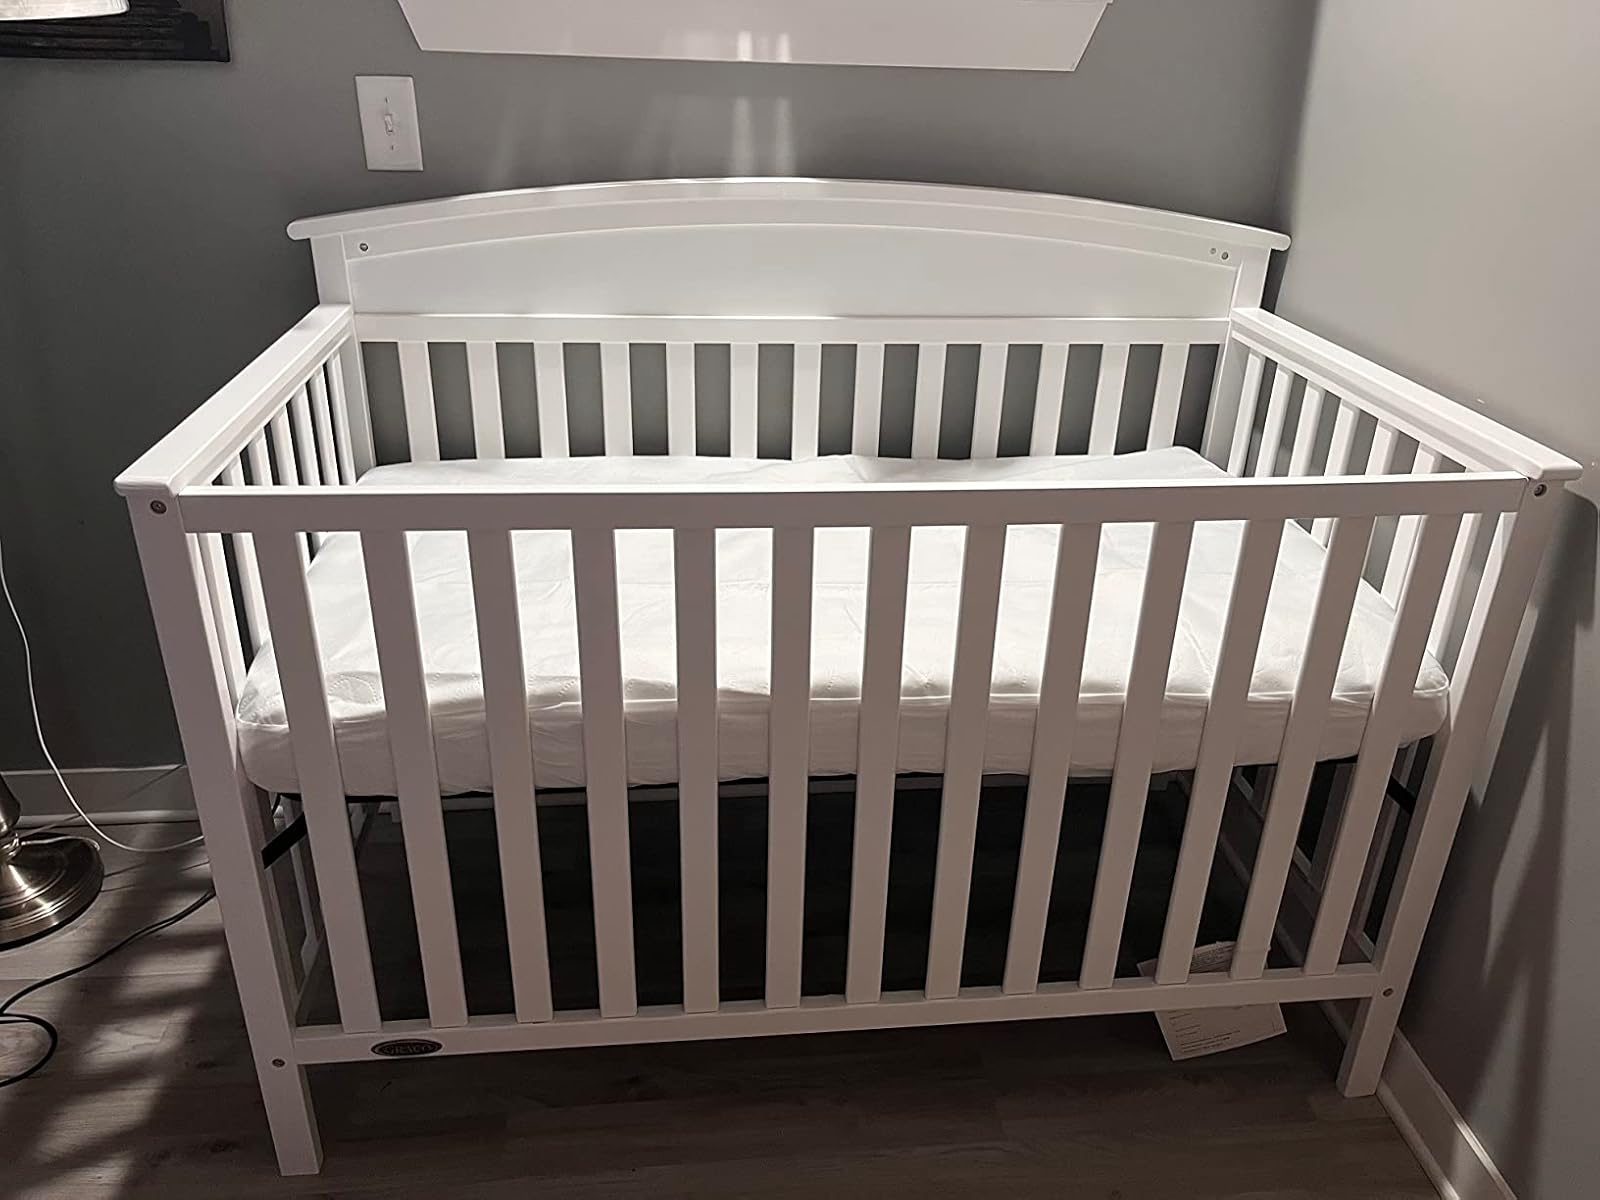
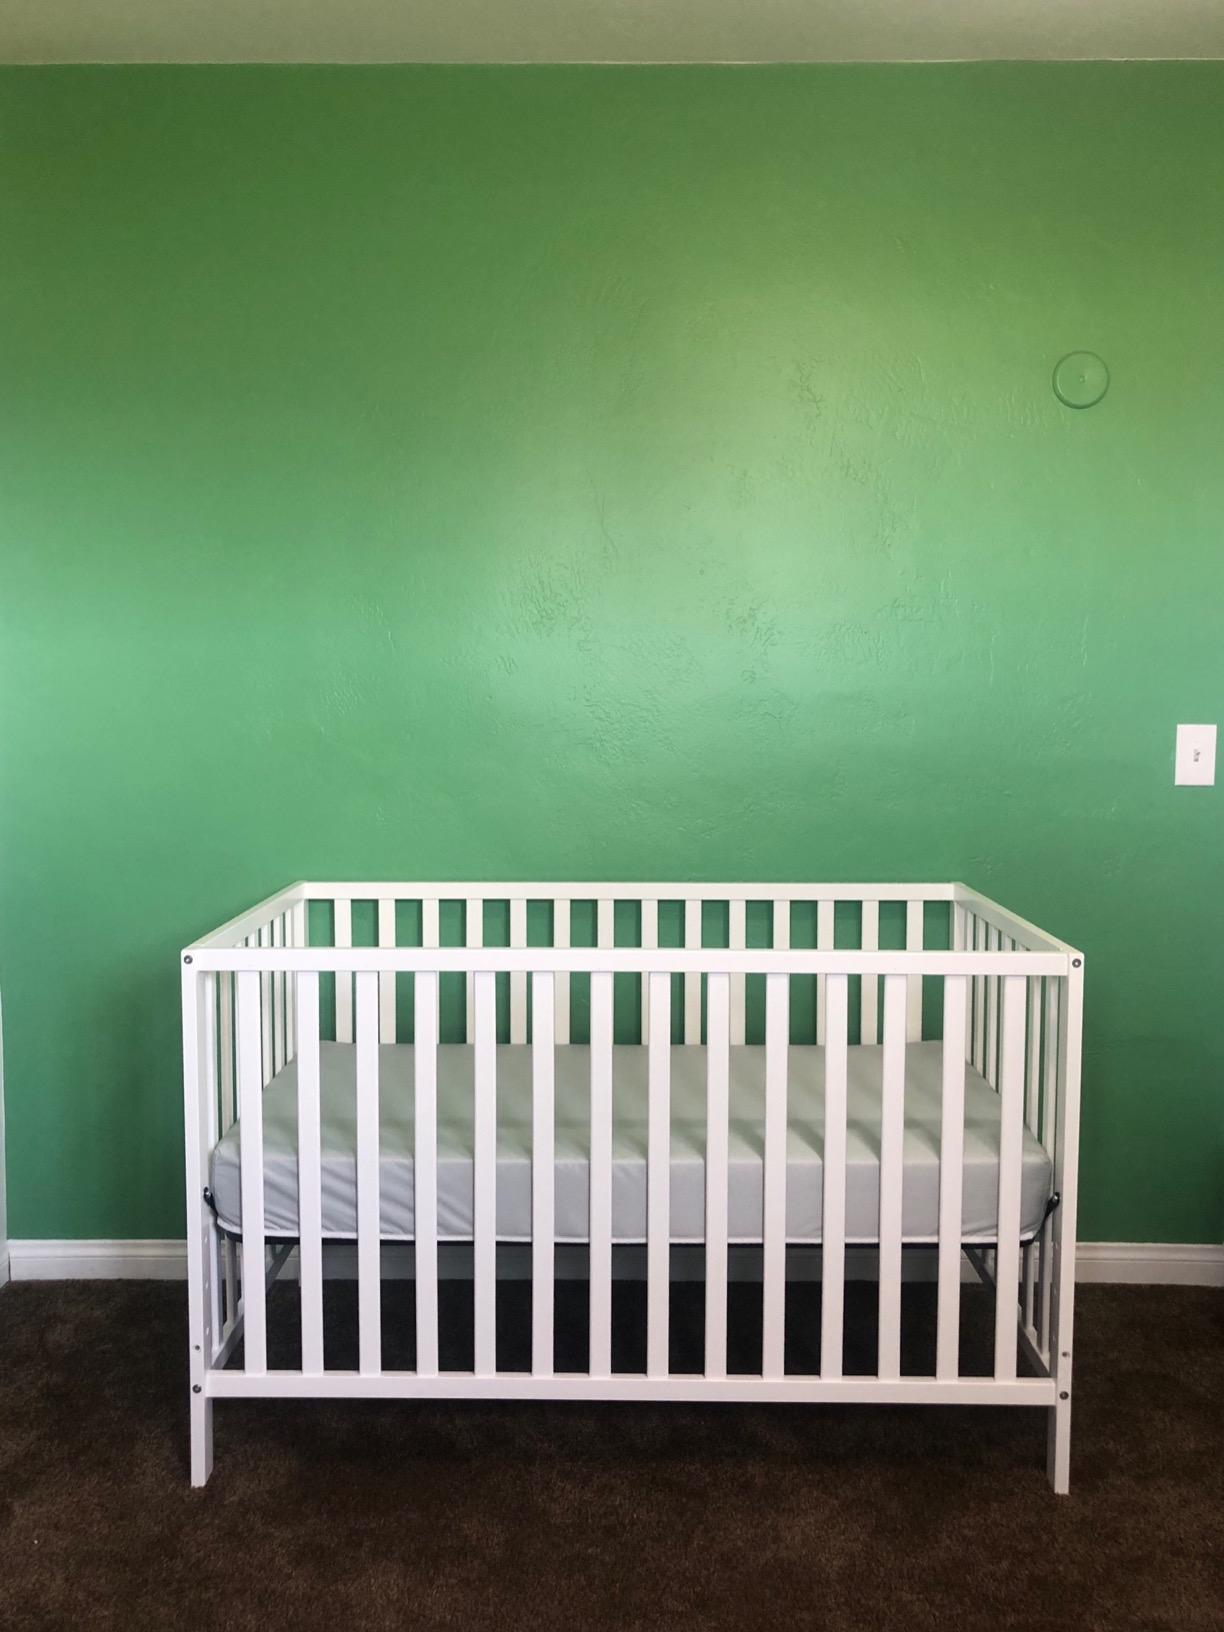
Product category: products_crib
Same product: no